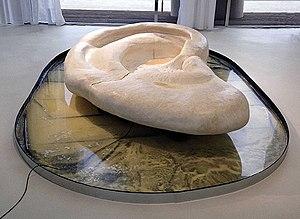
""L'oreille qui tombe"" sculpture-installation évolutive dans le temps, savon de Marseille, bâche PVC, eau, micro-irrigation, métal, diffusion sonore en quadriphonie 410 x 250 x 50 cm
Le savon est un produit liquide ou solide composé de molécules amphiphiles obtenues par réaction chimique entre un corps gras et une base forte, spécifiquement l'hydroxyde de sodium pour le savon ou l'hydroxyde de potassium pour le savon noir, c'est donc le sel d'un corps gras et du potassium ou du sodium. Cette réaction est en général opérée à chaud ; elle est possible à froid avec certains ingrédients.